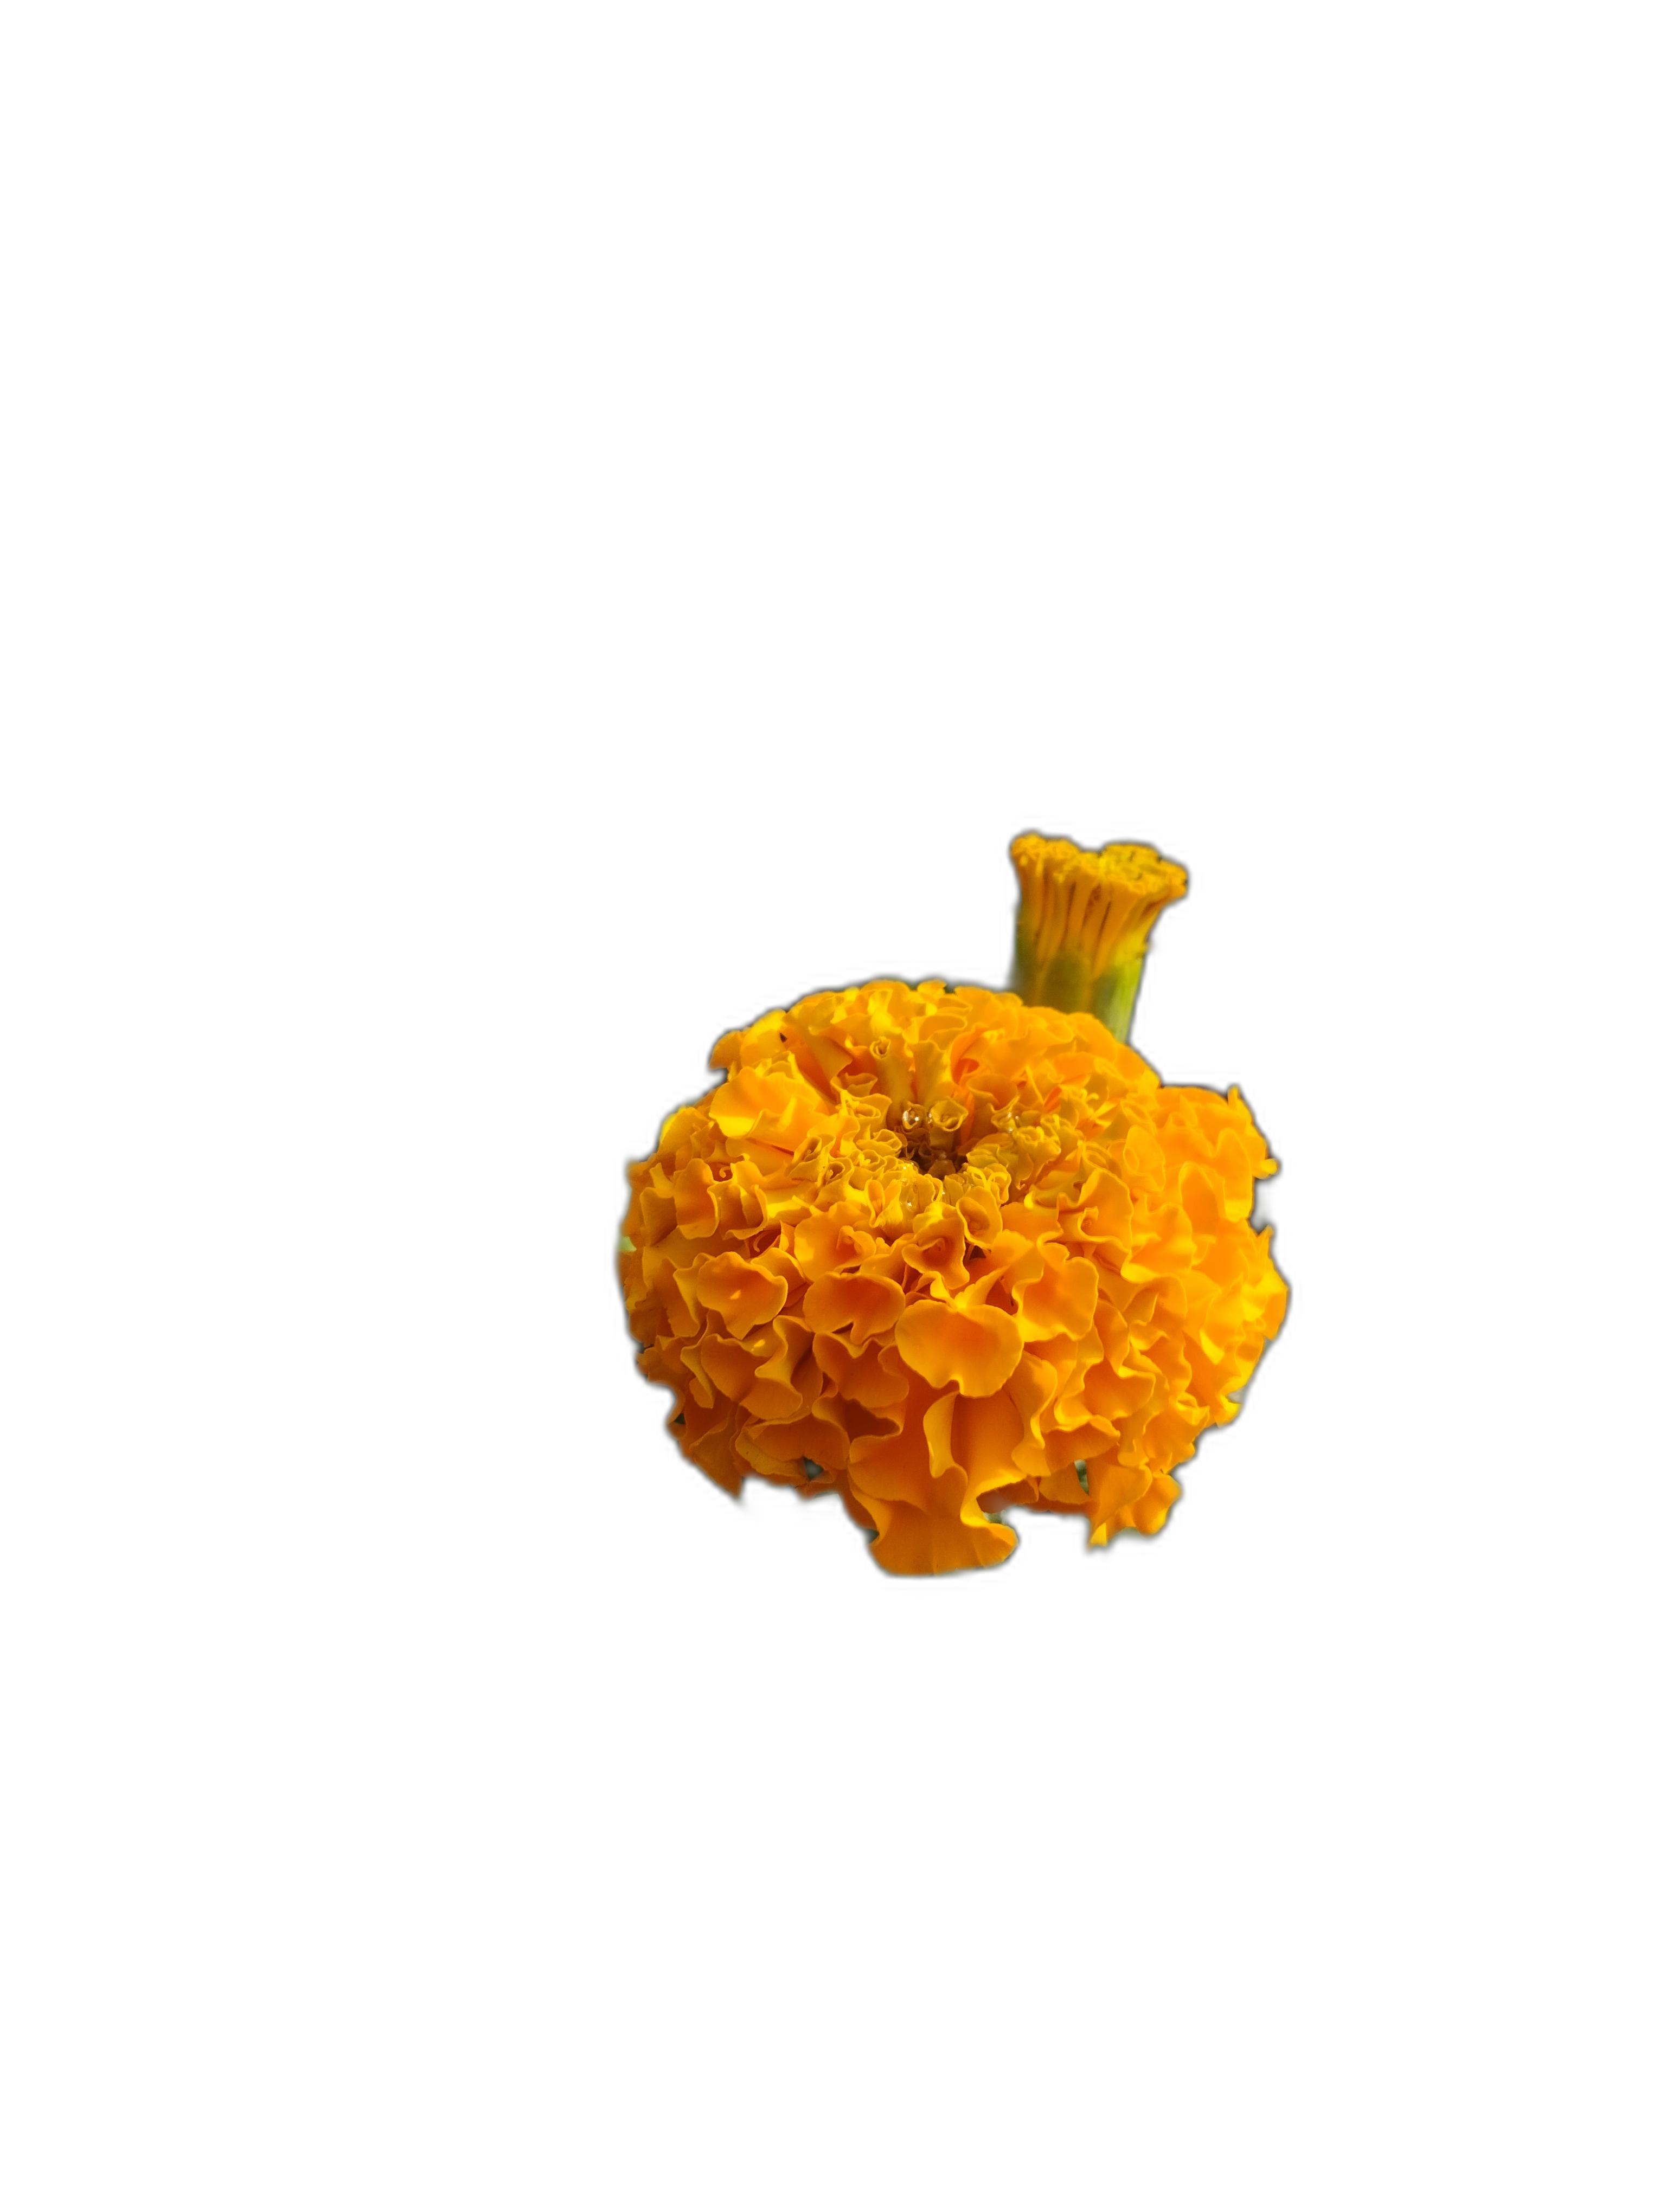
Label: Marigold